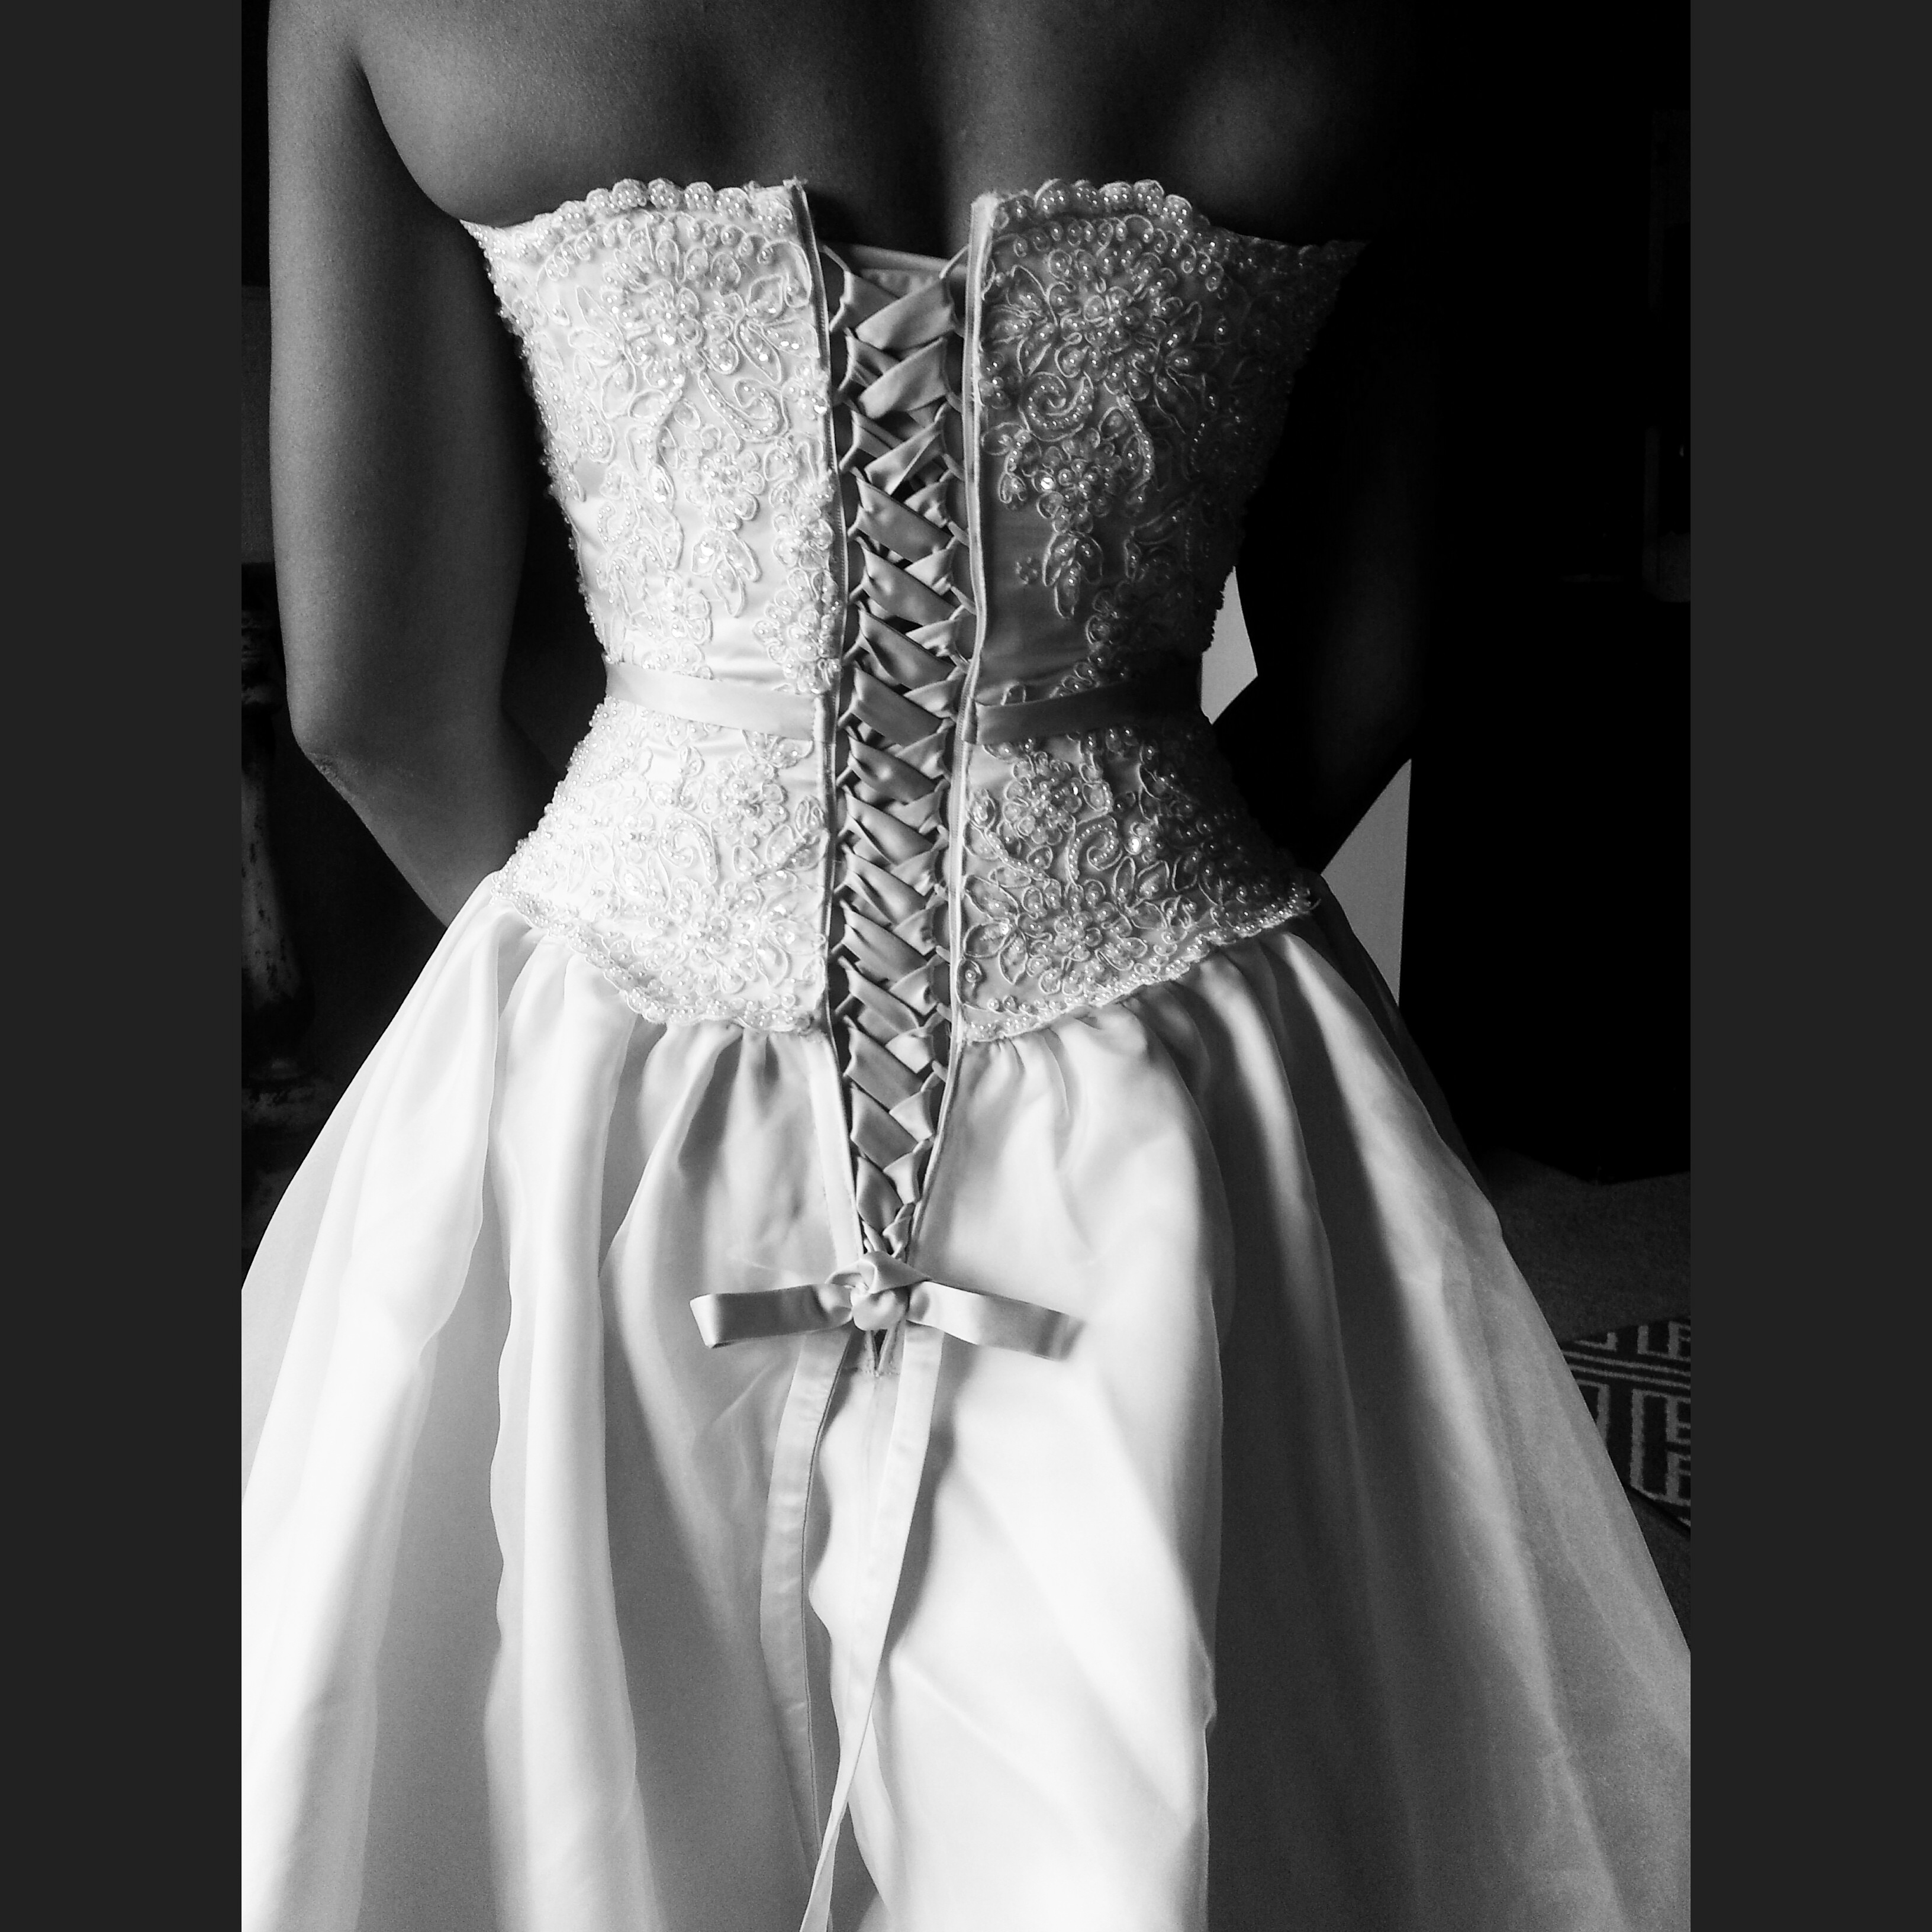
black and white, girl, woman, white, female, love, portrait, young, romance, romantic, fashion, clothing, monochrome, wedding, wedding dress, bride, textile, dress, style, elegant, gown, elegance, gorgeous, veil, satin, bridal, marry, formal wear, monochrome photography, bridal clothing, cocktail dress